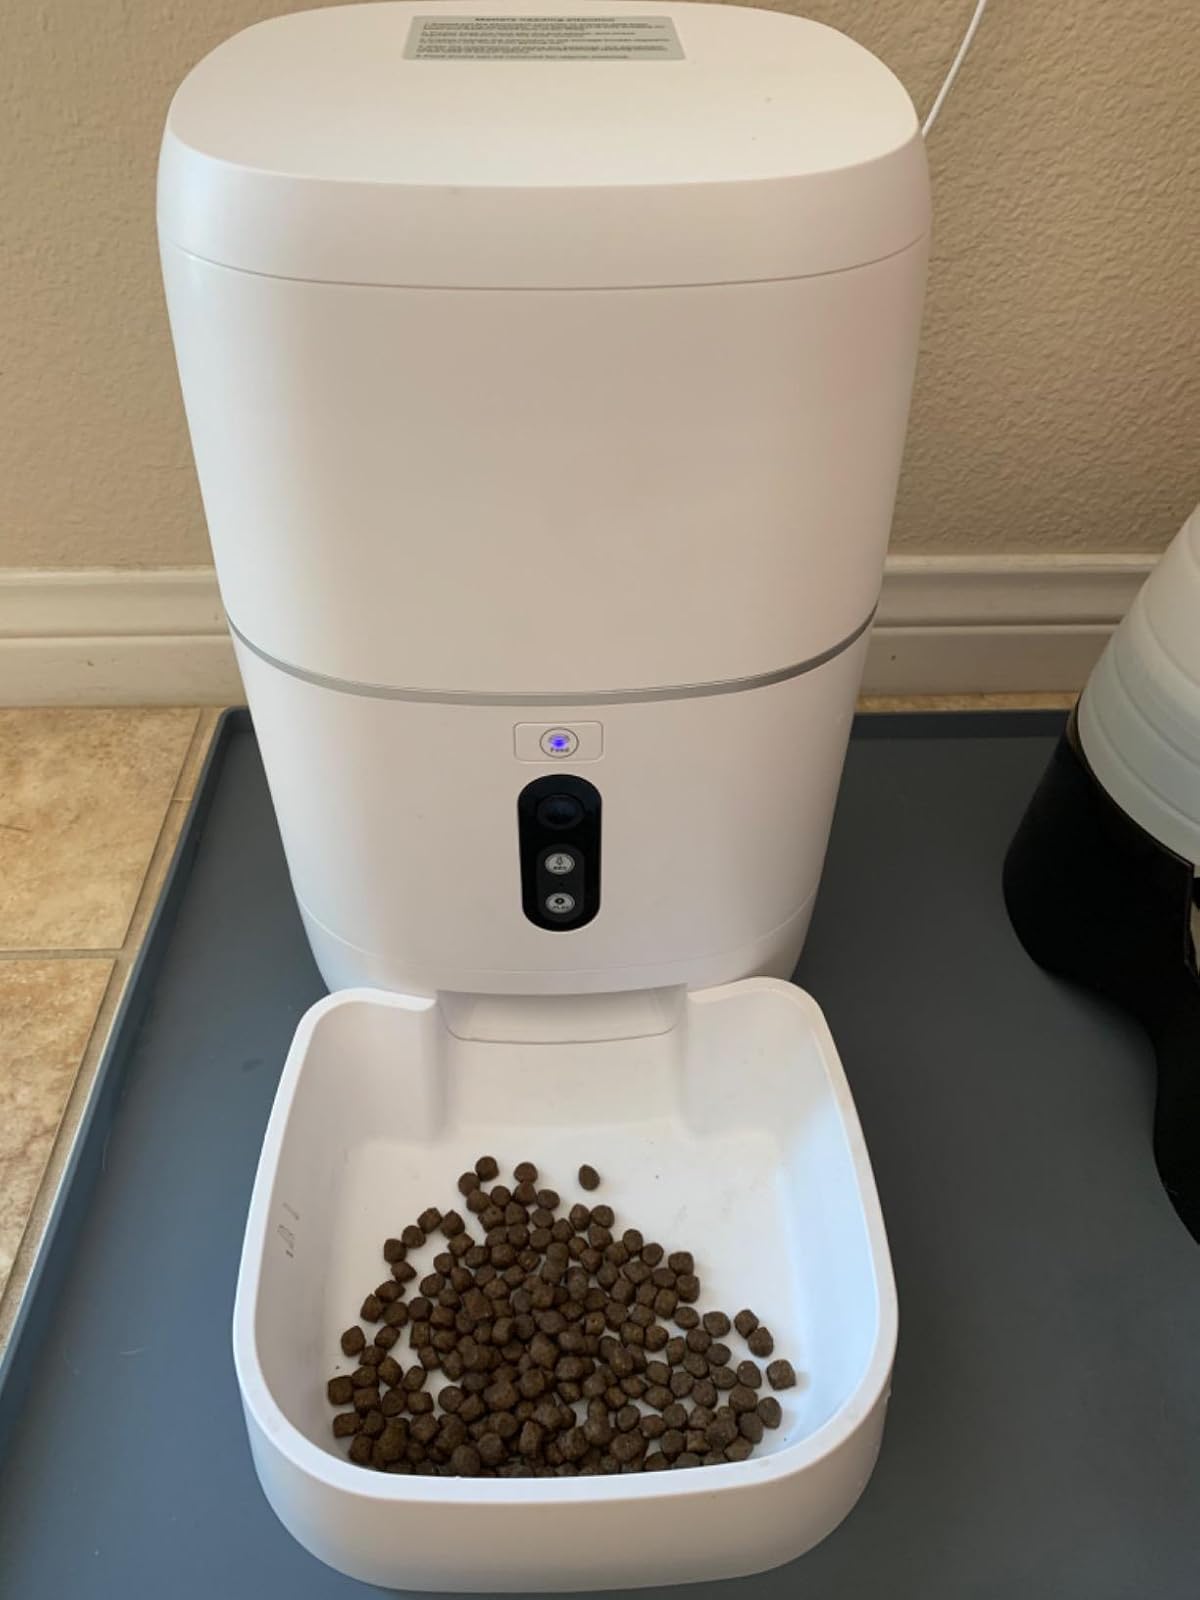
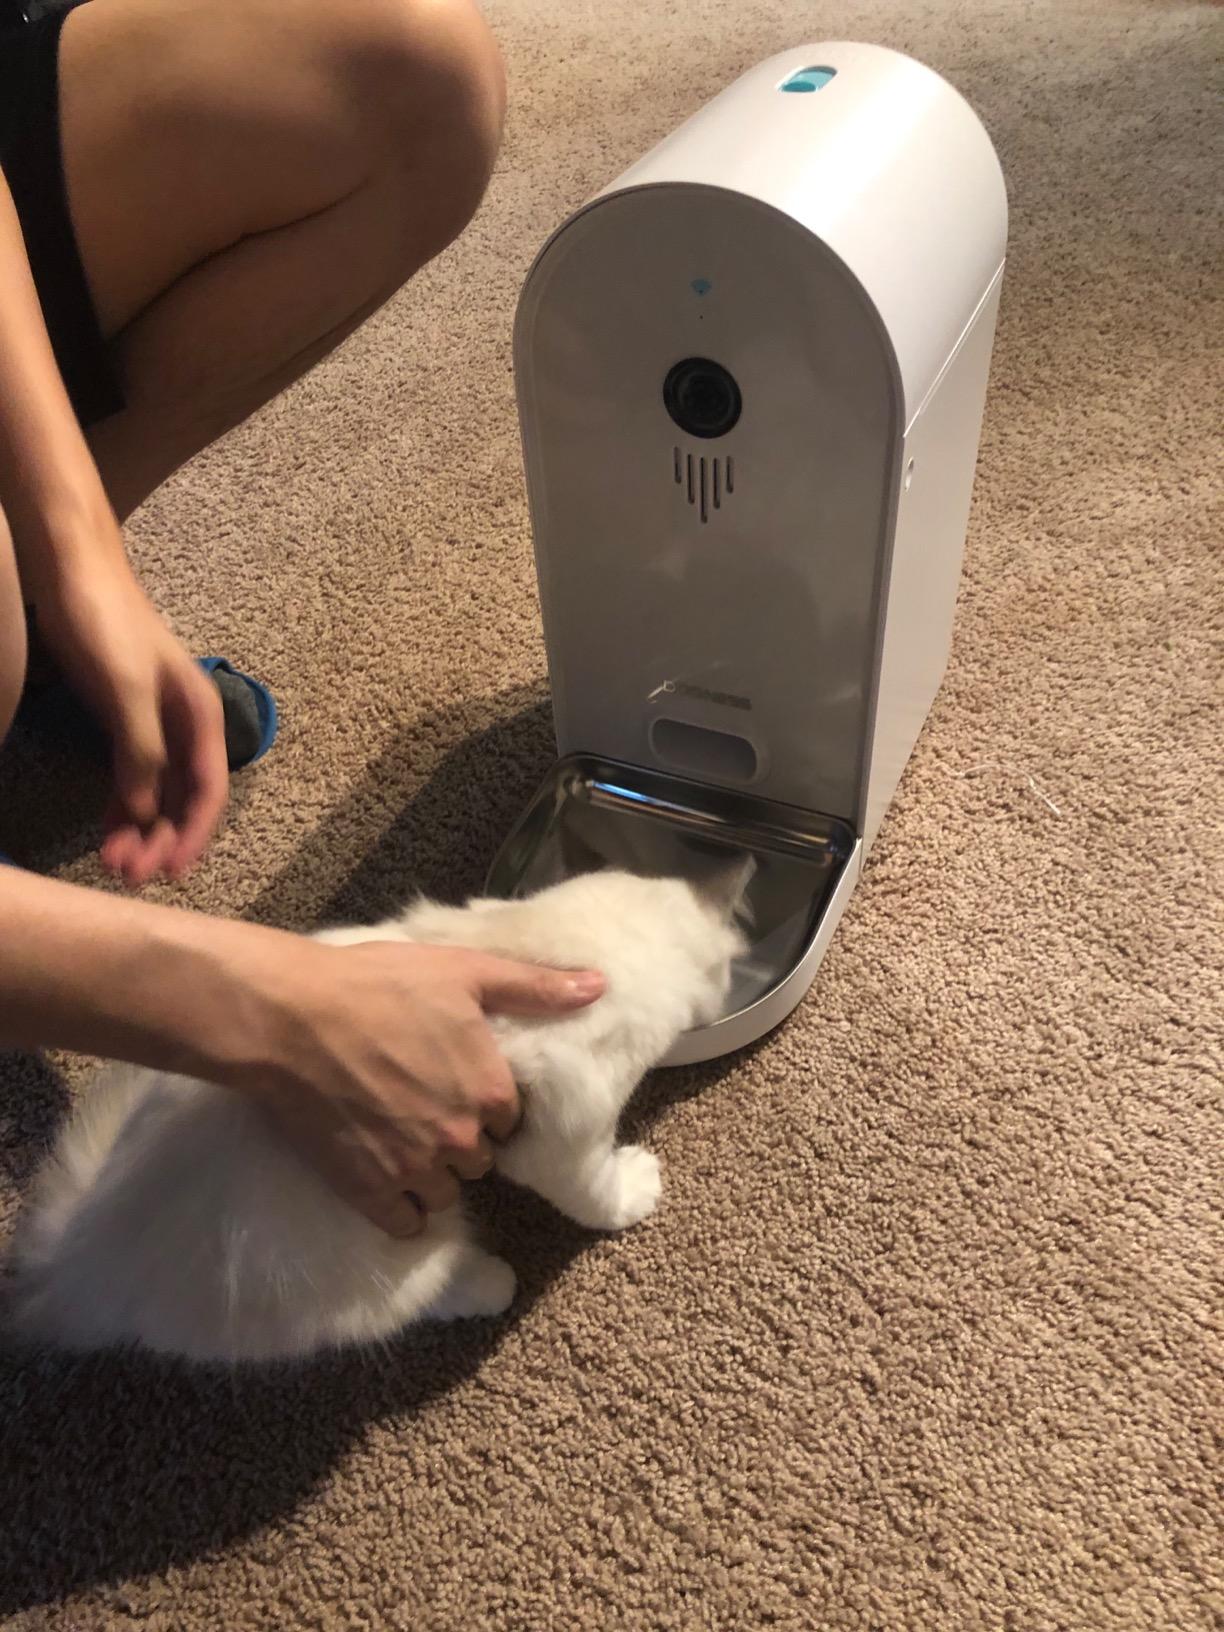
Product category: items_feeder
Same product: no